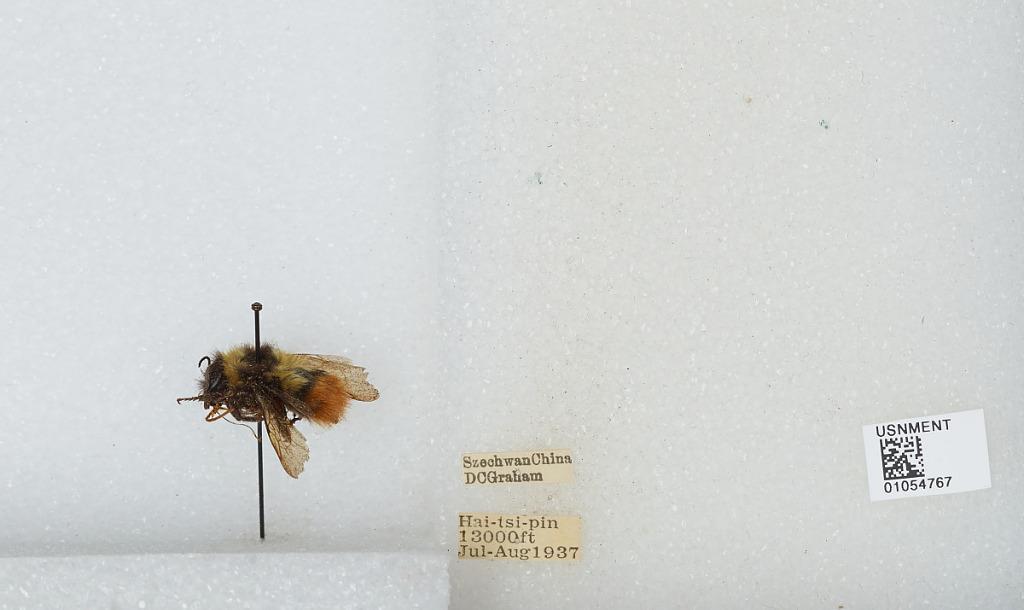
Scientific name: Bombus sp.
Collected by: D. Graham
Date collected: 1937-7-
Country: China
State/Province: Sichuan
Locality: Hai-tsi-pin